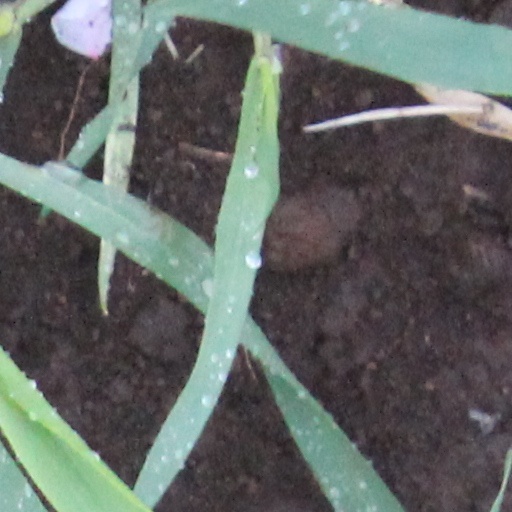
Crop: wheat